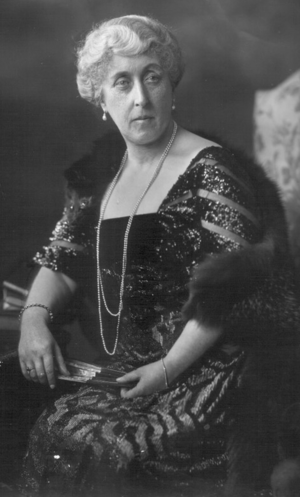
La descendance de la reine Victoria désigne l'ensemble des personnes ayant pour ancêtres Victoria du Royaume-Uni et son mari le prince consort Albert de Saxe-Cobourg-Gotha.
Hélène-Victoria de Holstein-Sonderbourg-Augustenbourg, née le 3 mai 1870 et morte le 13 mars 1948, était une petite-fille de la reine Victoria.